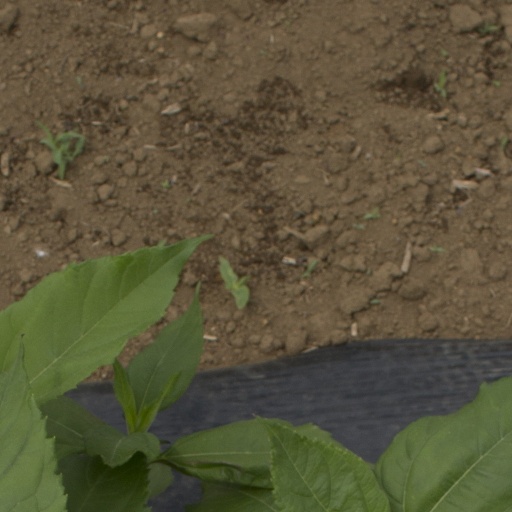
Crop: Jerusalem artichoke